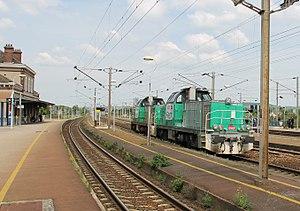
Unité multiple de BB 66000 à Oissel
Les BB 60000 sont des locomotives diesel commandées par la SNCF pour le Fret.